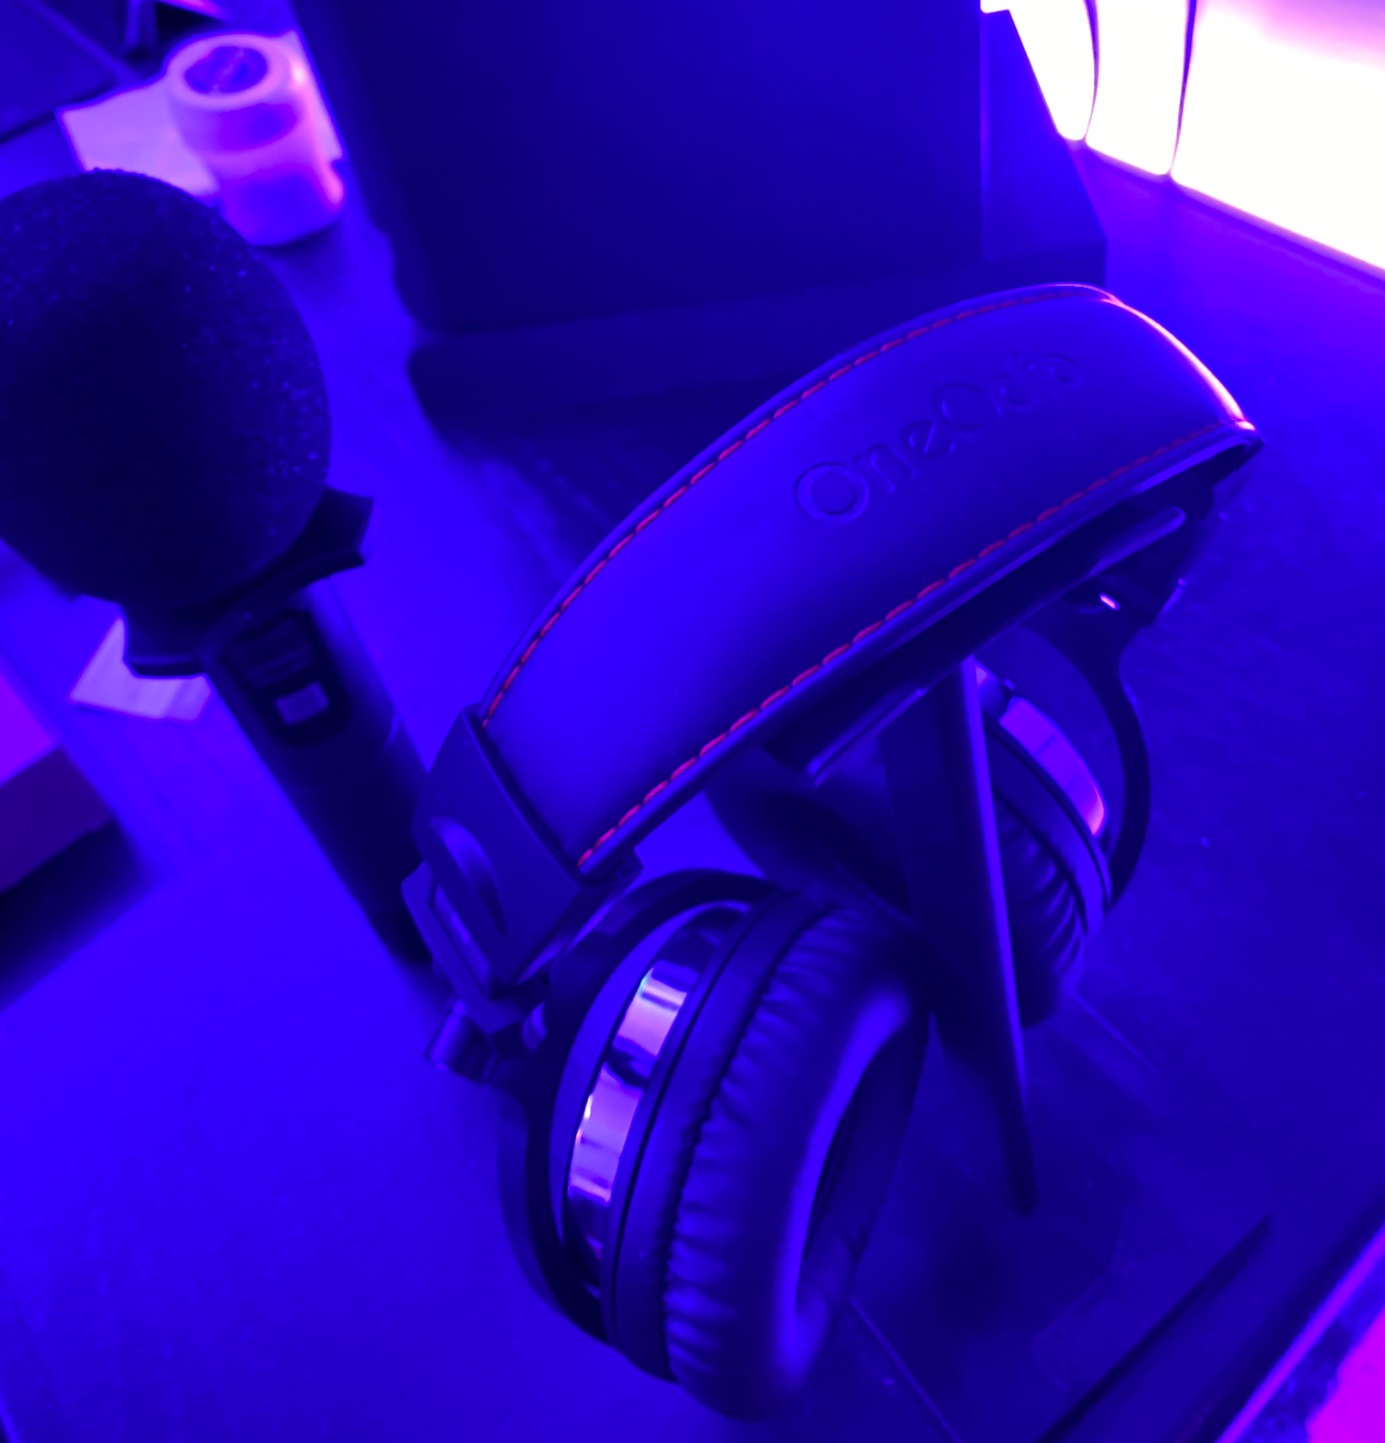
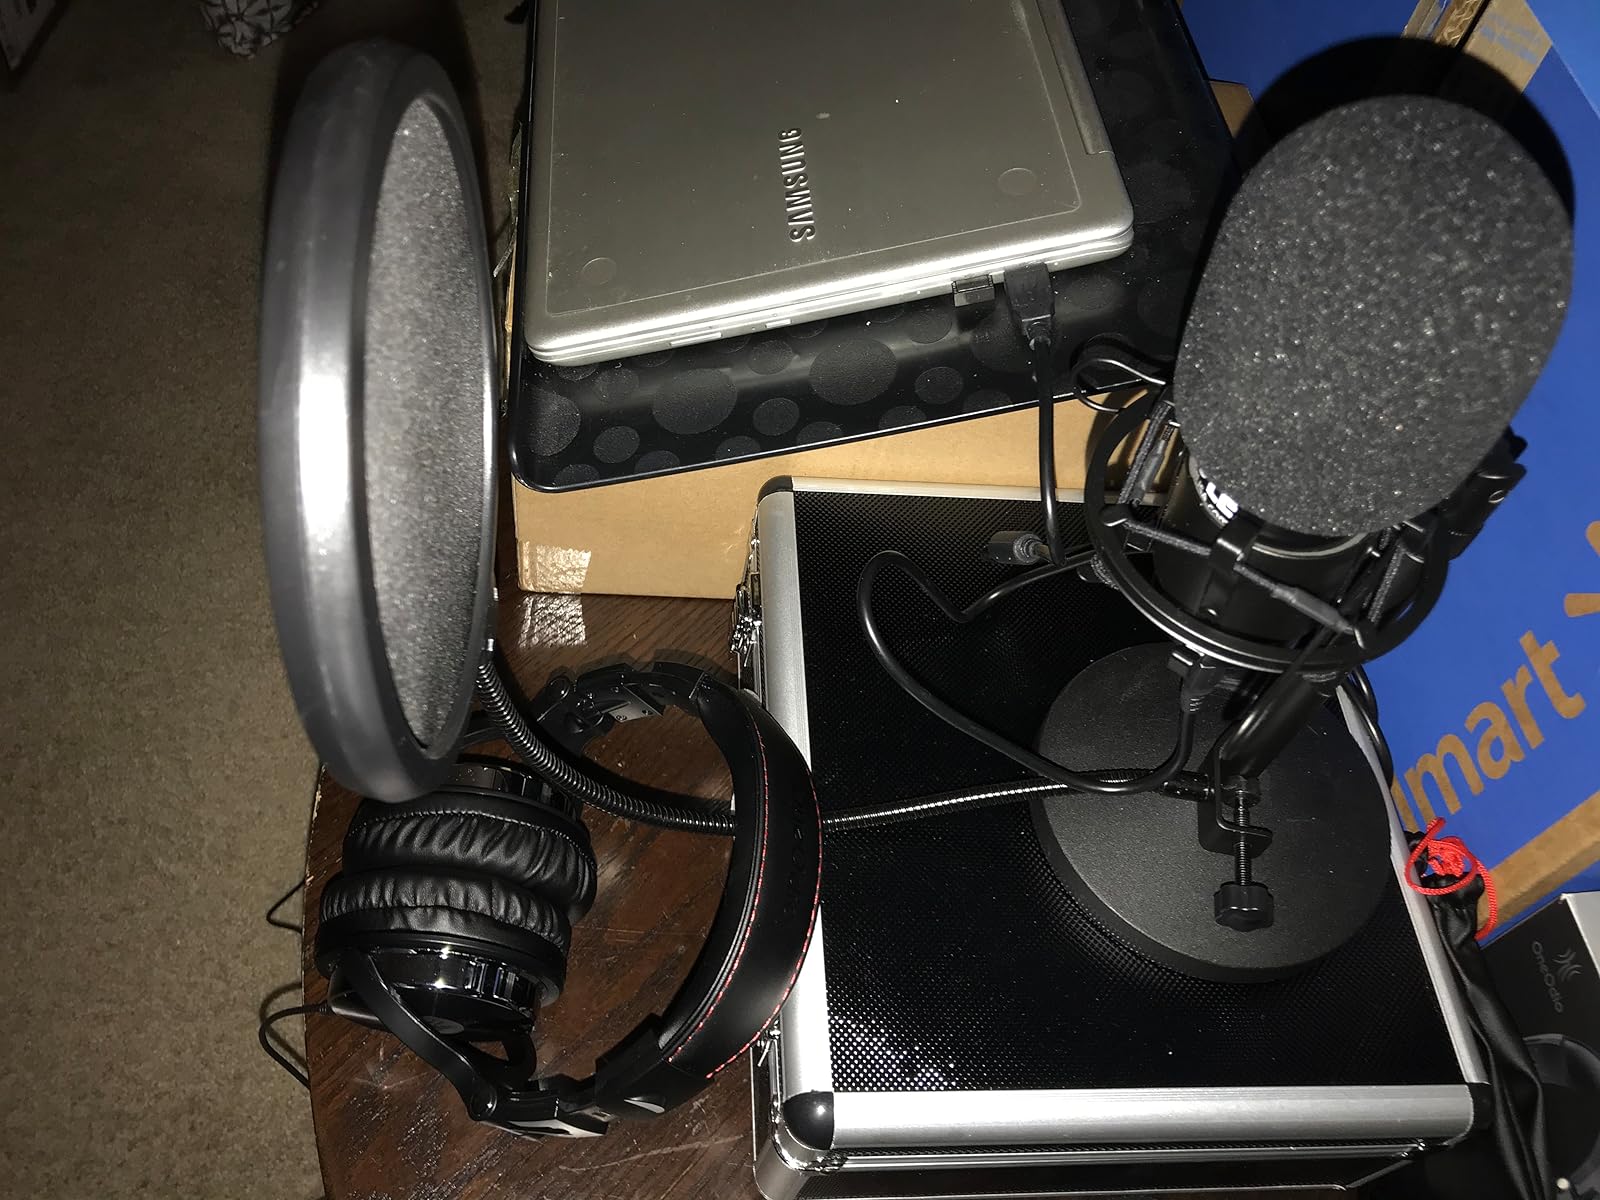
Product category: headphones
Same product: yes